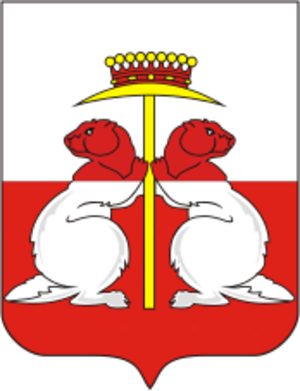
Donskoï est une ville de l'oblast de Toula, en Russie. Sa population s'élevait à 64 266 habitants en 2013.